Abrantes railway station

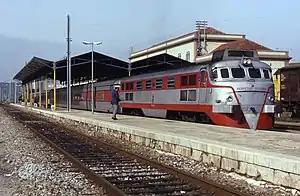
A Talgo train at Abrantes Station in 1993

Abrantes Station is a railway station in Abrantes, Santarém, Portugal.